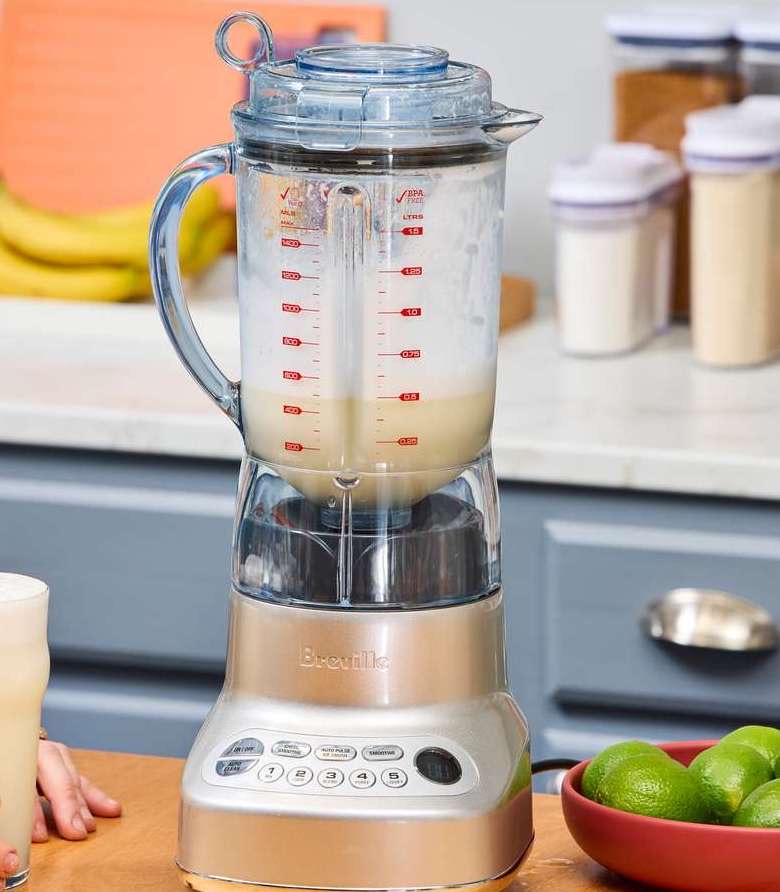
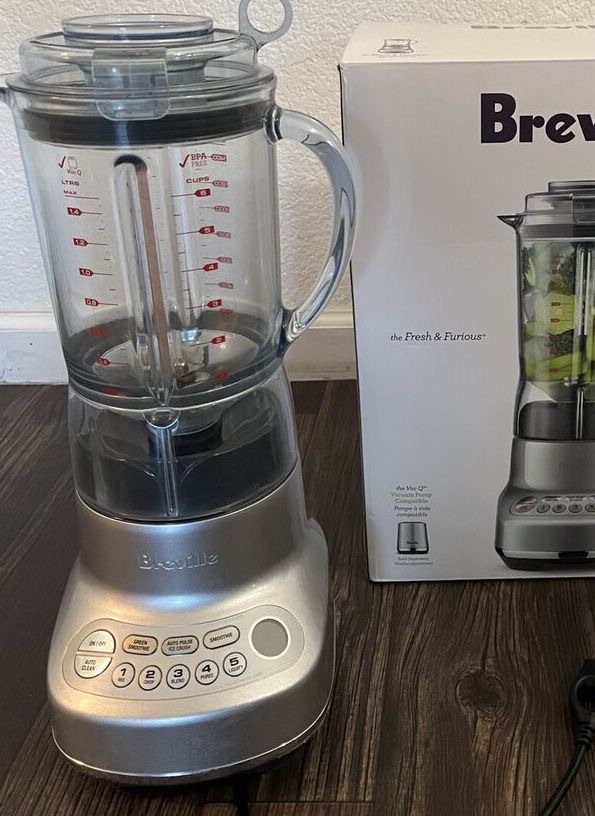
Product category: misc
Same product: yes